SPS Tower

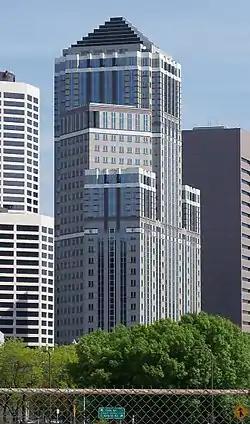

SPS Tower (formerly known as the 333 South Seventh Street) is a 454.494-ft (139 m) tall skyscraper in Minneapolis, Minnesota. It was completed in 1987 and has 31 floors and . It is the 16th-tallest building in the city. It was originally a two-tower project, but only the east tower was built. A small landscaped plaza fronting 3rd Avenue South now occupies the plot for the west tower. The two towers would have had a bow-tie shaped footprint, and shared the same lobby at the center of the site. A skyway connects this building to the 701 Building and the Ameriprise Financial Center. The Senator Hotel was demolished to make way for this building.